Nabonidus

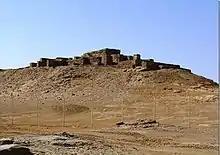
Ancient ruins at Tayma

The earliest recorded activity of Nabonidus as king was visiting the city of Sippar on 4 July 556 BC, where he donated three minas of gold in the city's temple, the Ebabbar temple. The purpose of the visit may have been political, given that Sippar recognised Labashi-Marduk as king just two weeks prior, nearly a month after Nabonidus had been proclaimed king.